List of birds of New Mexico

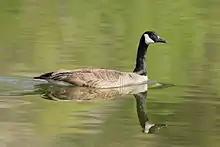
Canada goose

The family Anatidae includes the ducks and most duck-like waterfowl, such as geese and swans. These birds are adapted to an aquatic existence with webbed feet, bills which are flattened to a greater or lesser extent, and feathers that are excellent at shedding water due to special oils. Thirty-nine species have been recorded in New Mexico.